Sky position (RA, Dec in degrees): 5.922, -0.4538
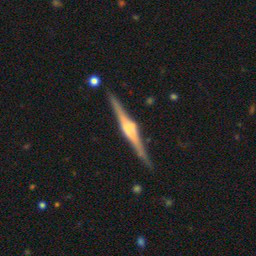
Galaxy morphology: Edge-on Galaxies with Bulge